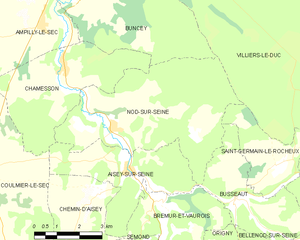
Nod-sur-Seine est une commune française située dans le département de la Côte-d’Or en région Bourgogne-Franche-Comté.